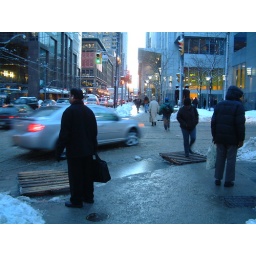
Like a bridge over slushy water # 2